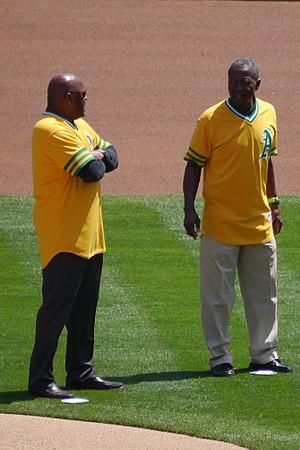
Johnny Lee Odom, mieux connu sous le nom de Blue Moon Odom, né le 29 mai 1945 à Macon, Géorgie, aux États-Unis, est un ancien joueur professionnel de baseball.